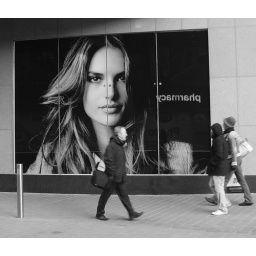
Shop window in a Leeds high street